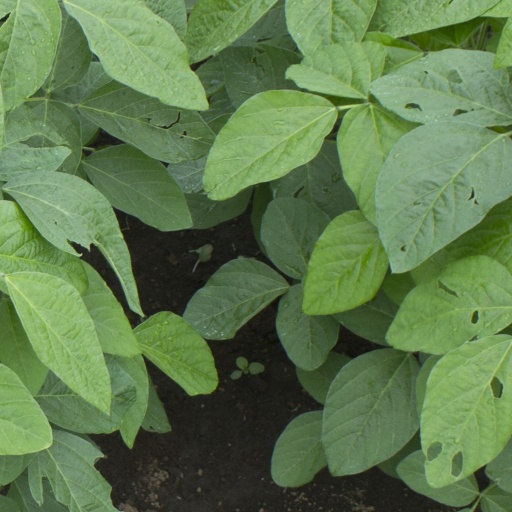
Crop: soybean